Slugs (1988 film)

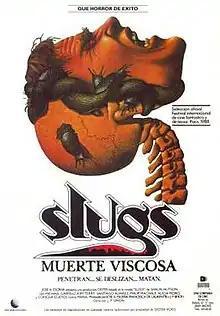
Spanish theatrical release poster

Slugs, also referred to as Slugs: The Movie (Spanish: "Slugs, Muerte Viscosa", lit. "Slugs, Slimy Death") is a 1988 English-language Spanish natural horror film directed by Juan Piquer Simon, and co-written by Simon with Ron Gantman. Based on the 1982 novel of the same name by Shaun Hutson, it tells the story of a small town whose locals are terrorised by aggressive carnivorous slugs.